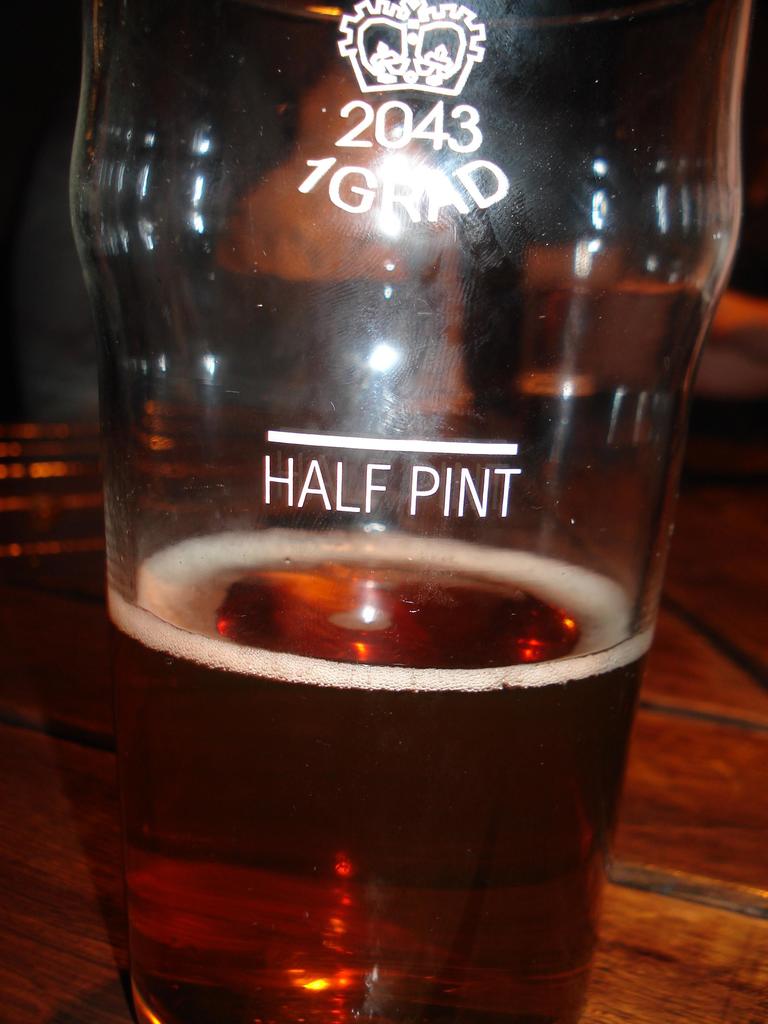
Label: others